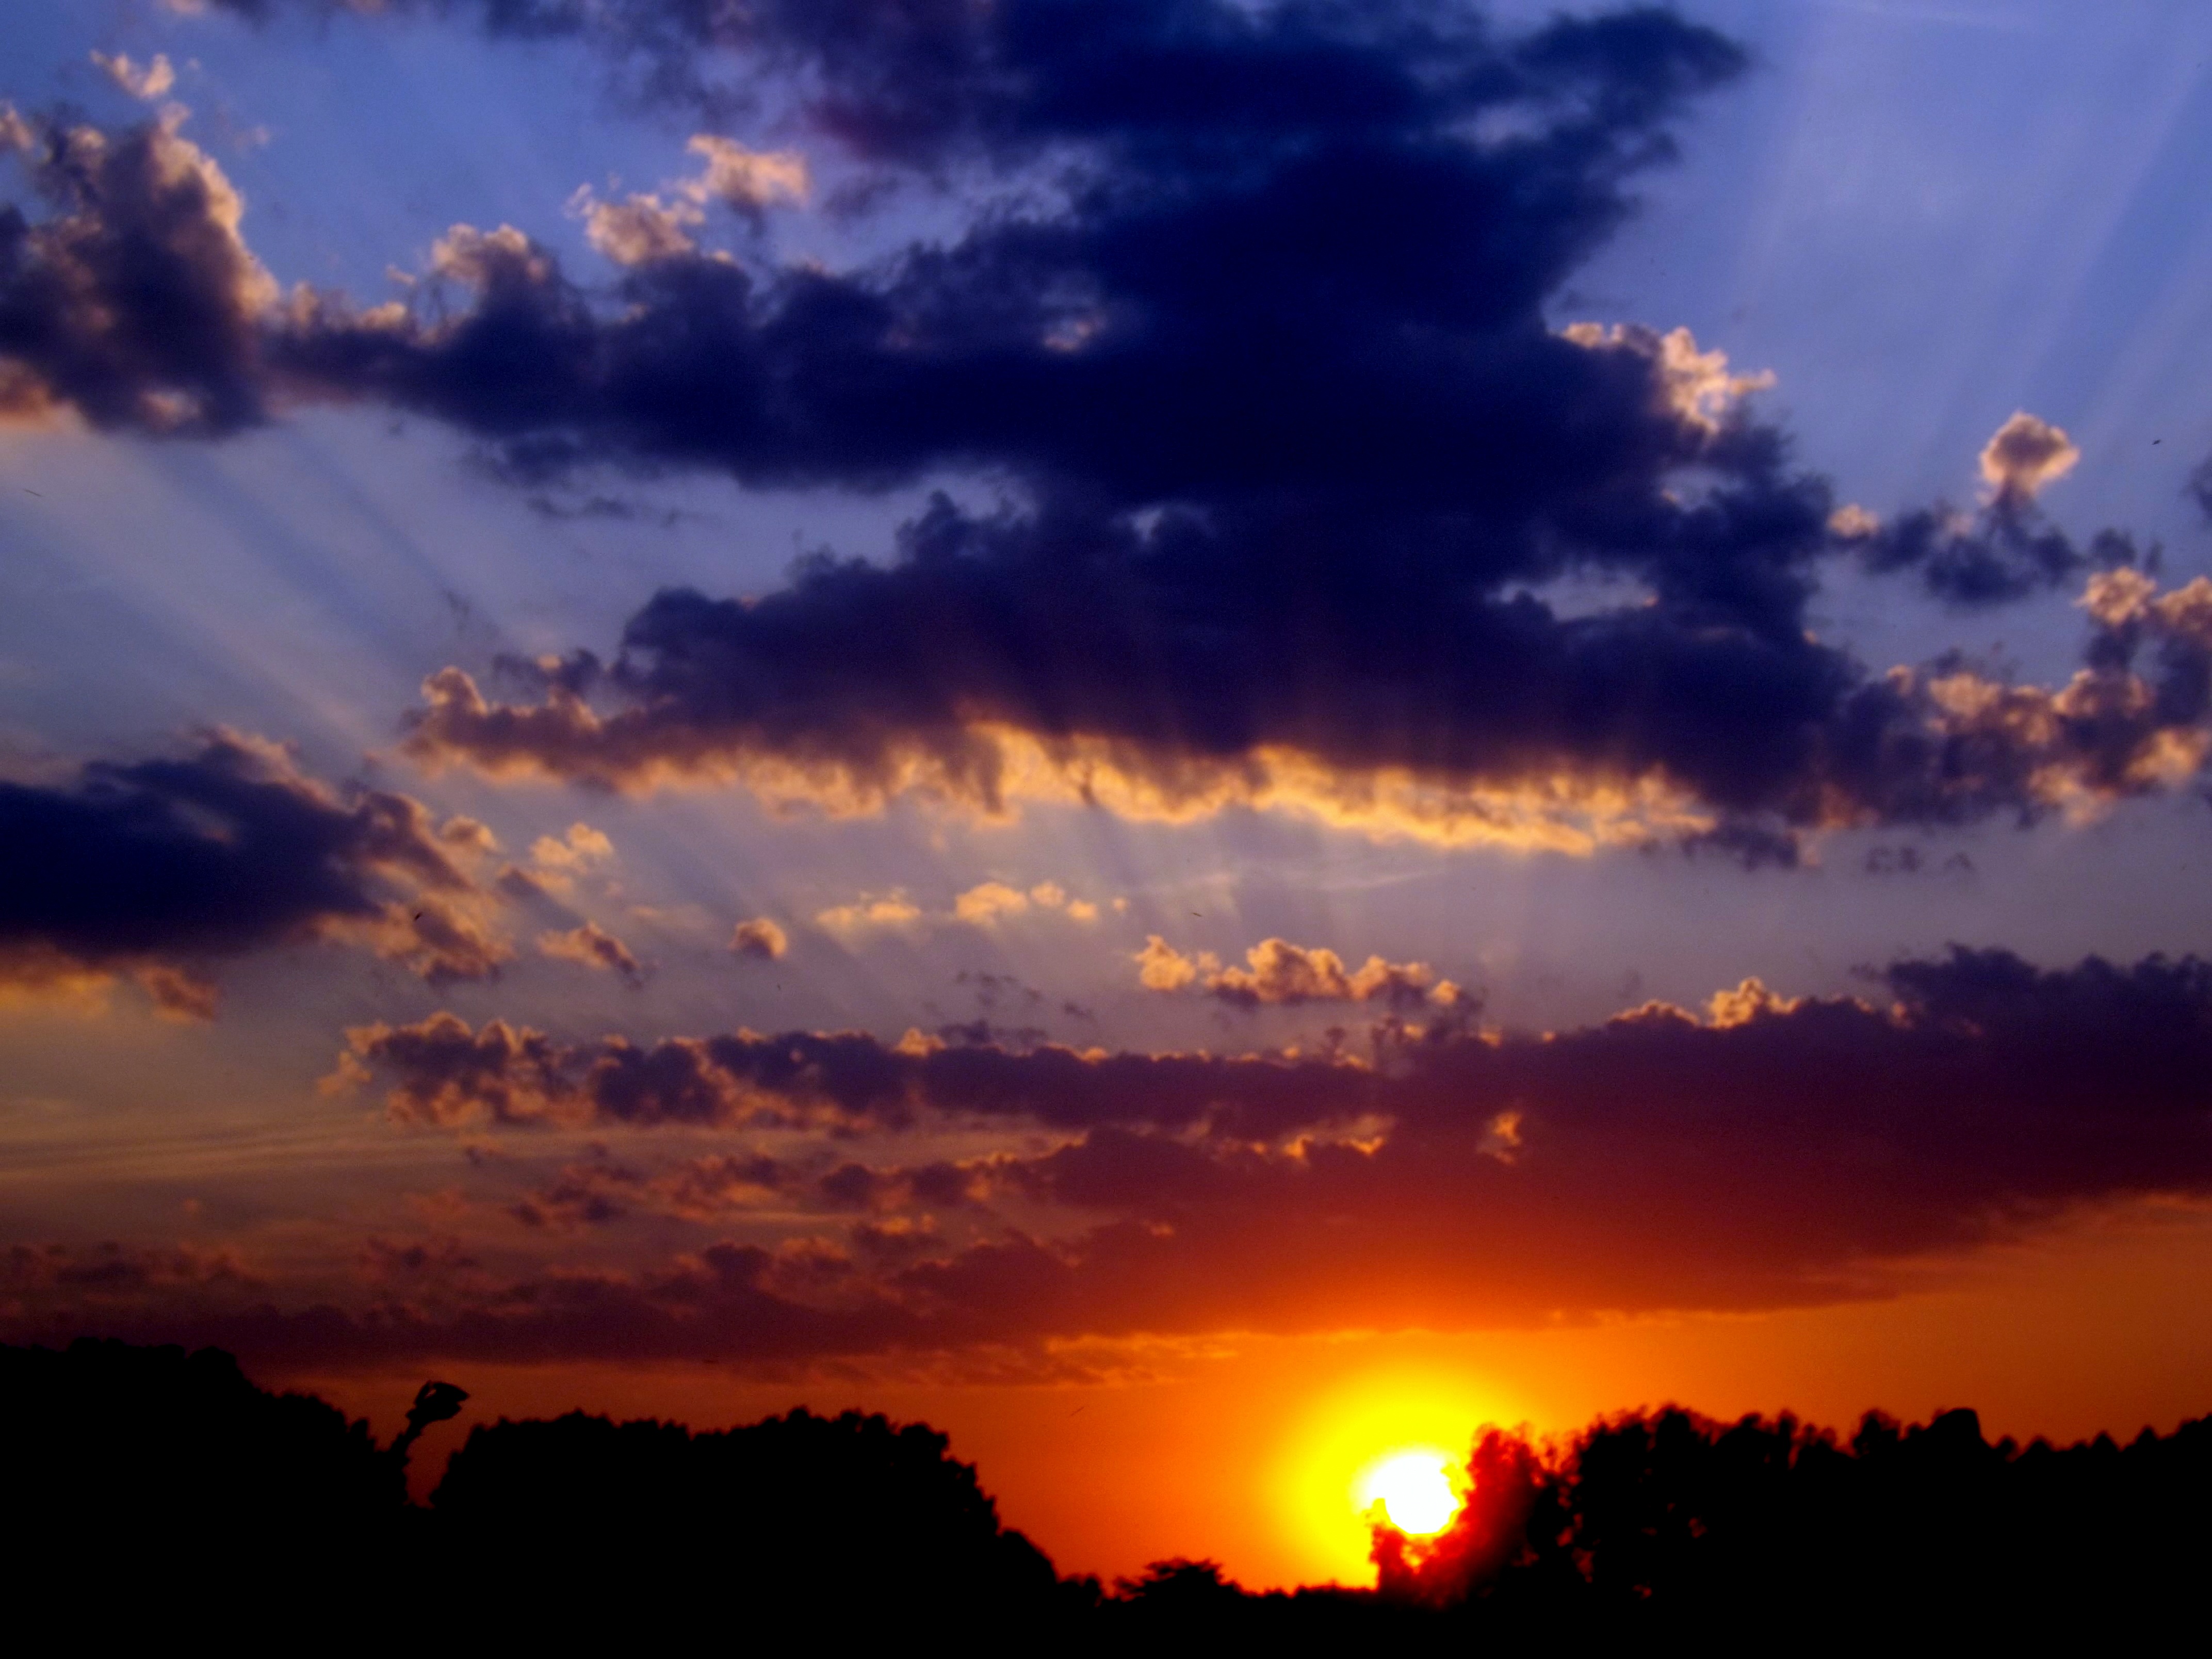
water, horizon, cloud, sky, sun, sunrise, sunset, sunlight, morning, dawn, atmosphere, dusk, evening, twilight, reflection, red, shadow, cumulus, in the evening, afterglow, meteorological phenomenon, red sky at morning